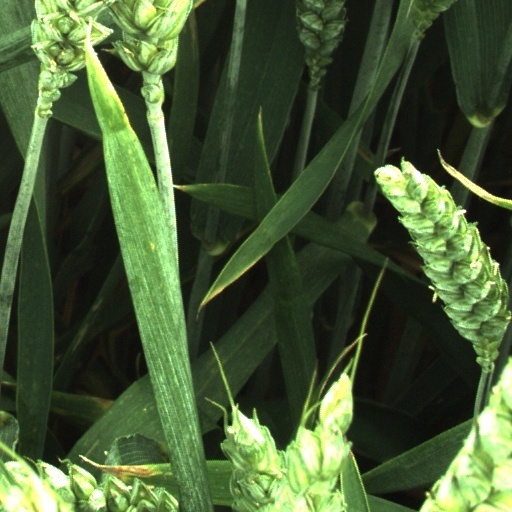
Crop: wheat